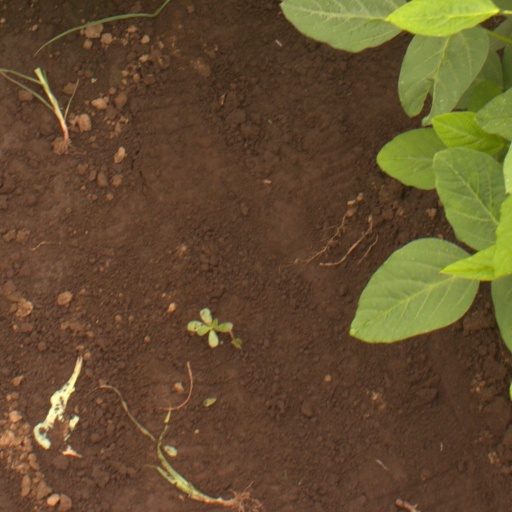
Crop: soybean